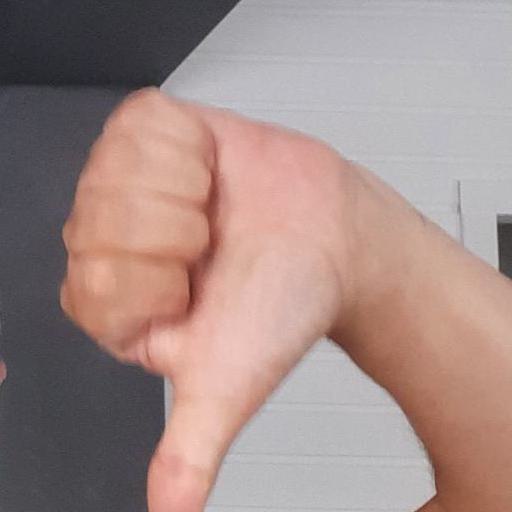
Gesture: dislike